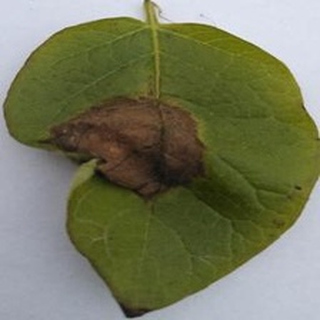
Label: potato_late_blight